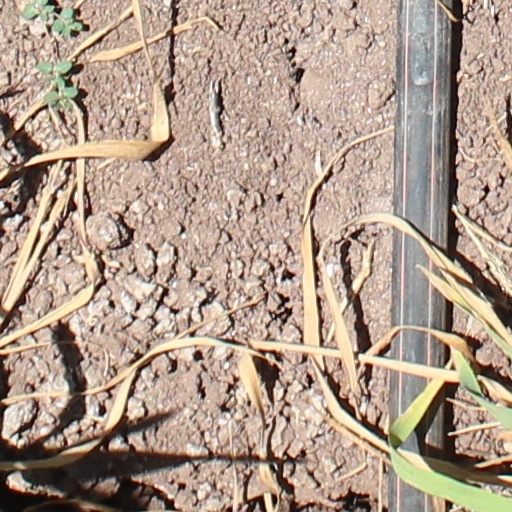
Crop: wheat